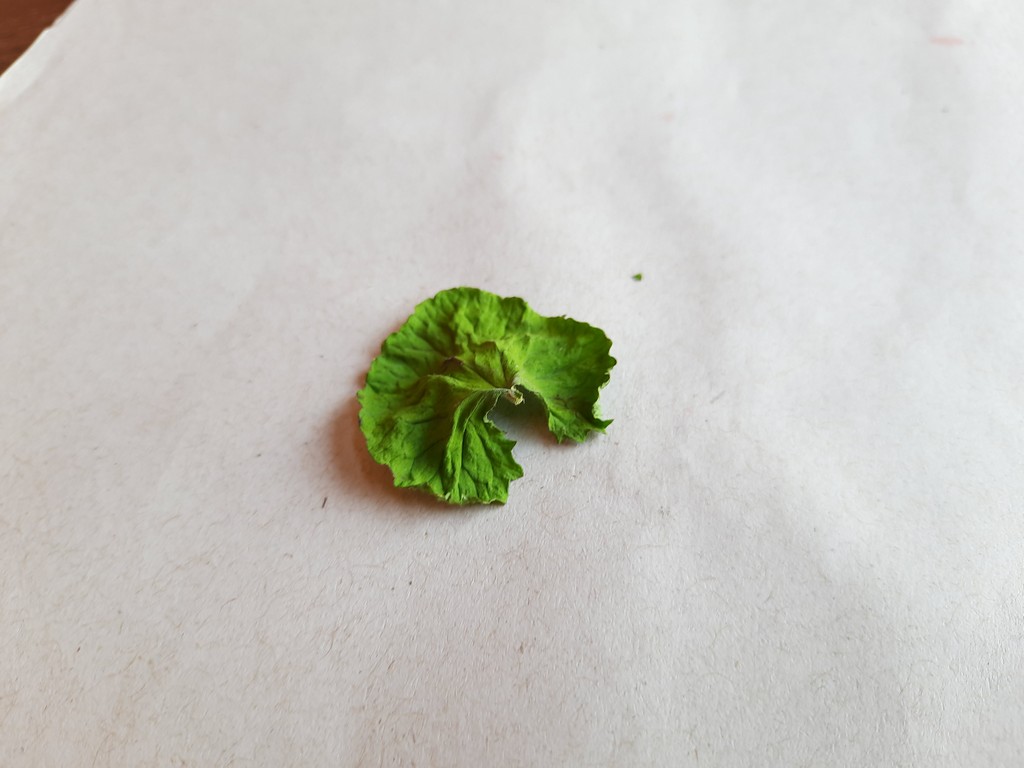
Label: Dried